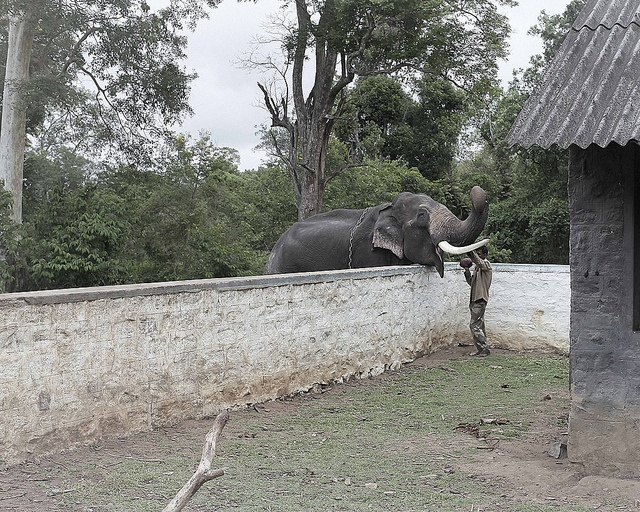
A man is feeding an elephant from his backyard.
An elephant standing next to a stone wall next to a forest.
An elephant looks over a wall while a man holds his trunk.
A man feeding an elephant on the other side of a fence.
A man is touching an elephant over a fence.